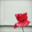
Label: poppy